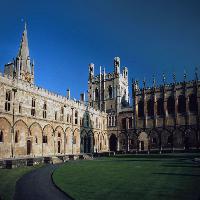
Weather: sun or clear